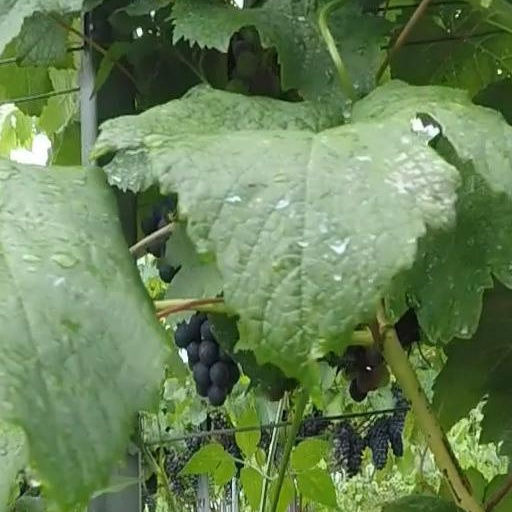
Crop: grape